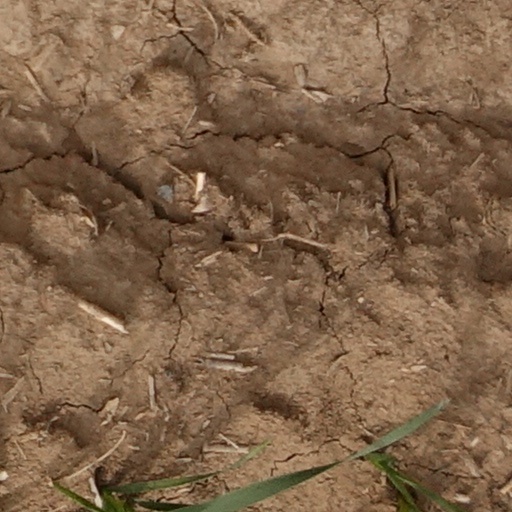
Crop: wheat